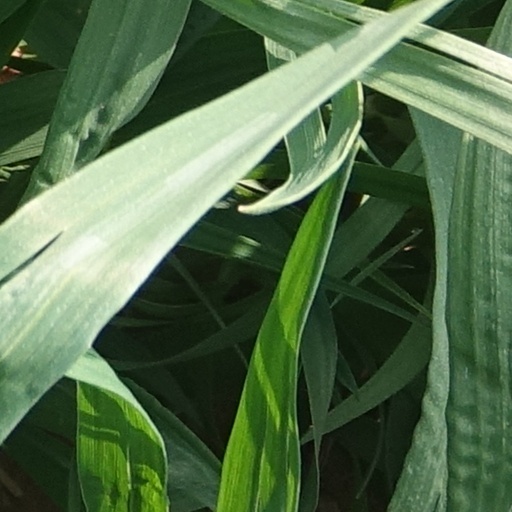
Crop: wheat